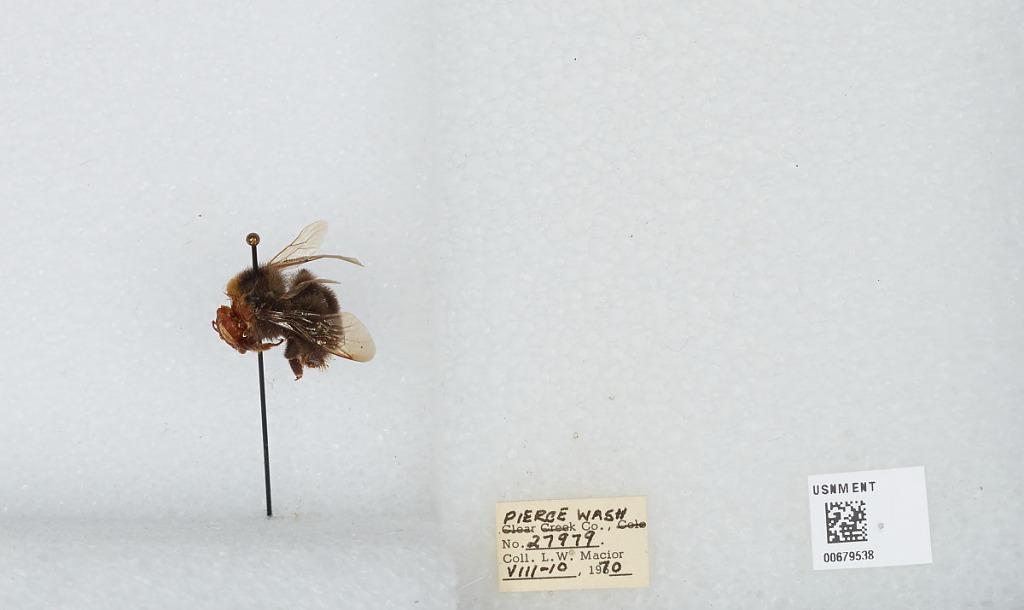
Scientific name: Bombus (Bombus) occidentalis Greene
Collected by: L. Macior
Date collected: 1970-8-10
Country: United States
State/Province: Washington
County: Pierce
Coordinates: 47.05, -122.12